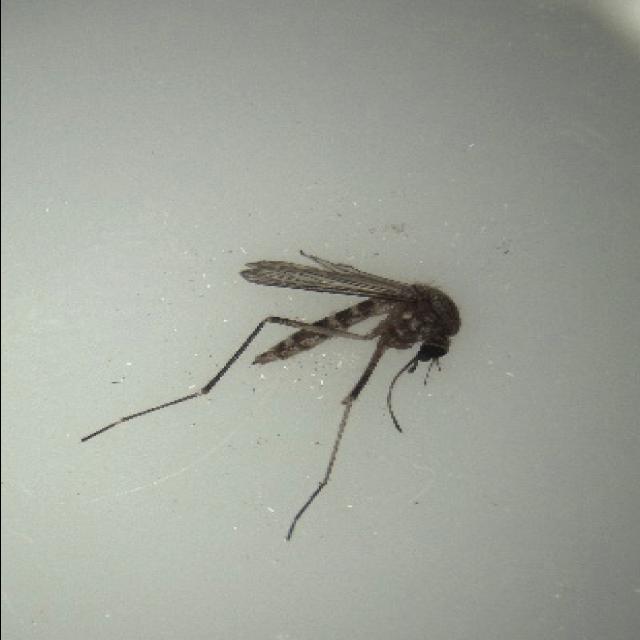
Species: aedes_vexans